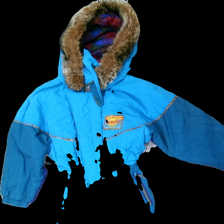
View: front
Type: Winter jacket
Category: Children
Brand: Not in the list
Brand text on label: sunbeam
Colors: Blue, Green, Purple
Material: 100% nylone
Cut: Regular
Season: Winter
Trend: 80s
Damage location: middle center
Damage 2 location: top left
Damage 3 location: bottom left
Price range: 100-150
Recommended usage: Reuse
Description: flerfärgad overall, lite dammig
Comment: overall inte jacka